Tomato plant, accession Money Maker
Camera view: horizontal (90 deg, fisheye); turntable rotation: 300 degrees
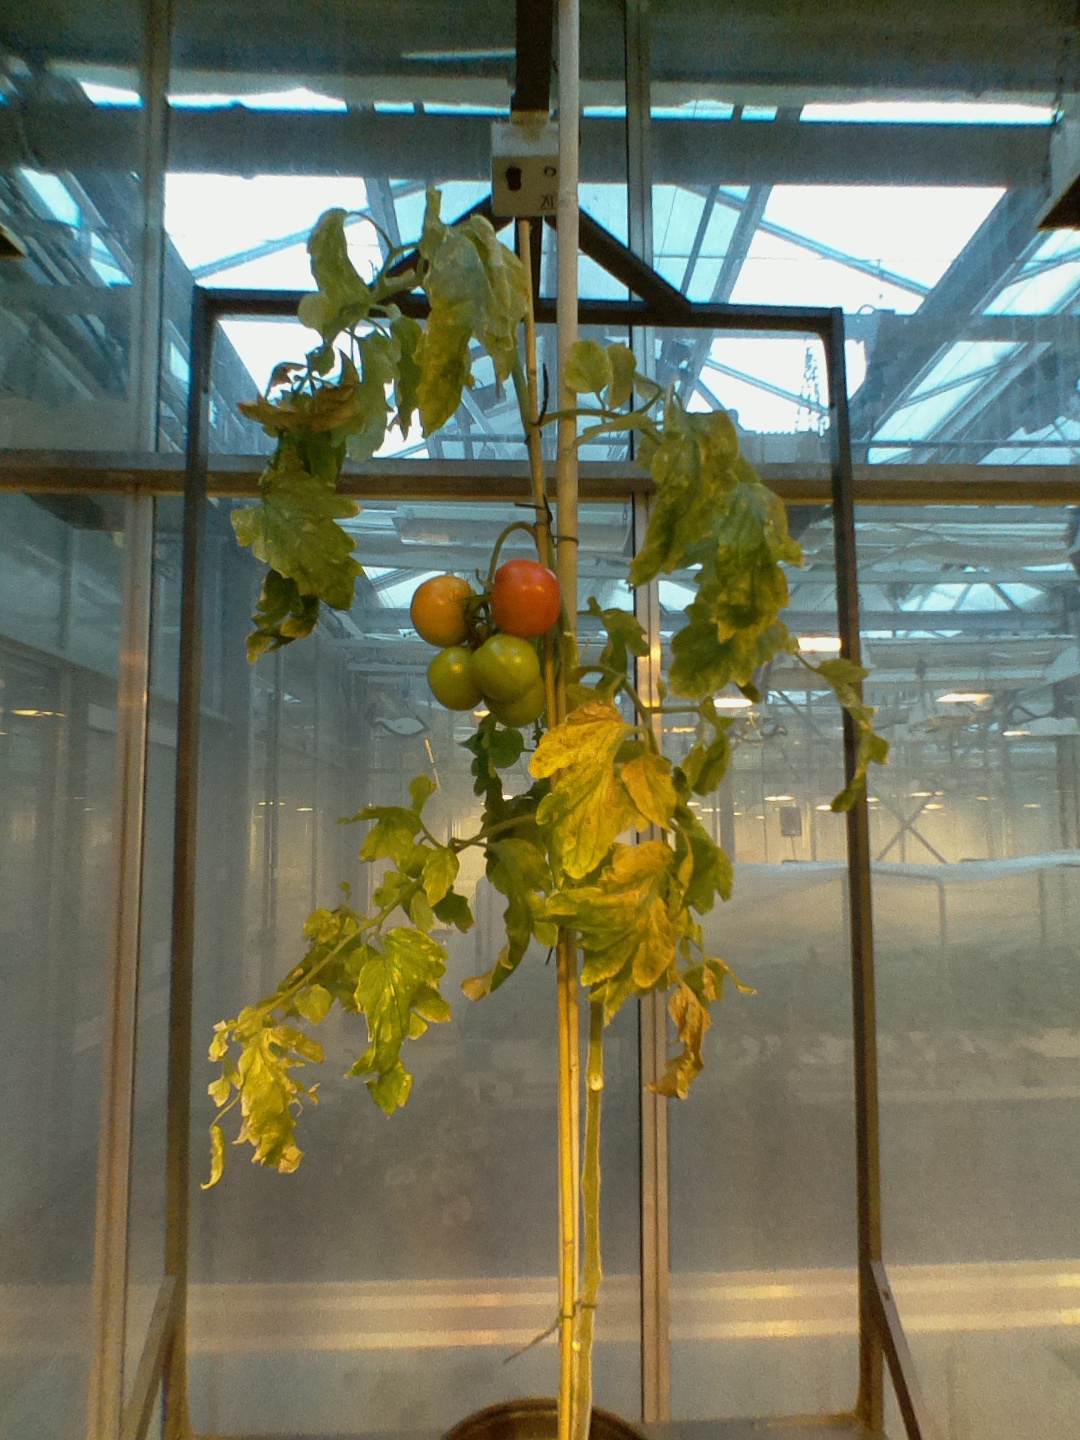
BBCH growth stage 81: 10%-20% of fruits show typical fully ripe color